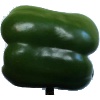
Label: Pepper Green 1